Naphthylmetrazine

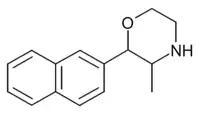

Naphthylmetrazine (code name PAL-704), also known as 3-methyl-2-(2′-naphthyl)morpholine, is a monoamine releasing agent (MRA) and monoamine reuptake inhibitor (MRI) of the phenylmorpholine and naphthylaminopropane families related to phenmetrazine. It is a analogue of phenmetrazine in which the phenyl ring has been replaced with a naphthalene ring.